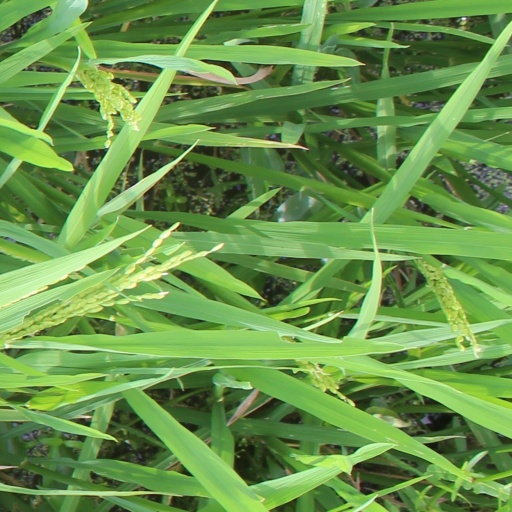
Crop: rice